Protestantism

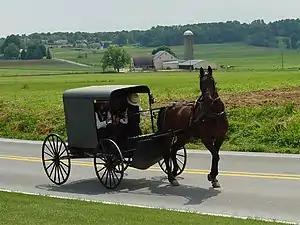
An Amish family in a horse-drawn square buggy in Lancaster County, Pennsylvania, United States

Methodism identifies principally with the theology of John Wesley. This evangelical movement originated as a revival within the 18th-century Church of England and became a separate Church following Wesley's death. Because of vigorous missionary activity, the movement spread throughout the British Empire, the United States, and beyond, today claiming approximately 80 million adherents worldwide. Originally it appealed especially to laborers and slaves.